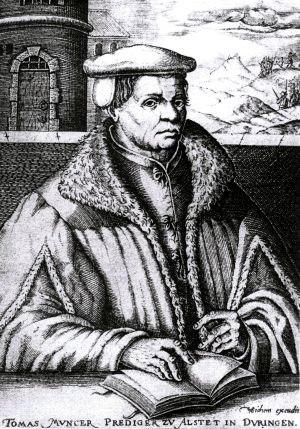
Ejendomsfællesskab hos urmenigheden i Jerusalem / Virkning / Reformationen
Thomas Müntzer (1488-1525), oprørsleder under Den tyske bondekrig
Med ejendomsfællesskab hos urmenigheden i Jerusalem hentydes til Lukas' beretninger i Apostlenes Gerninger: